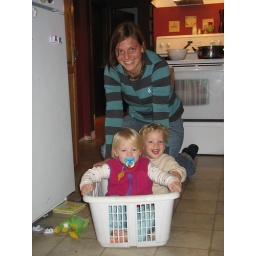
Our lovely swiss auPair Roberta thrills the twins with rides across the kitchen floor in a laundry basket